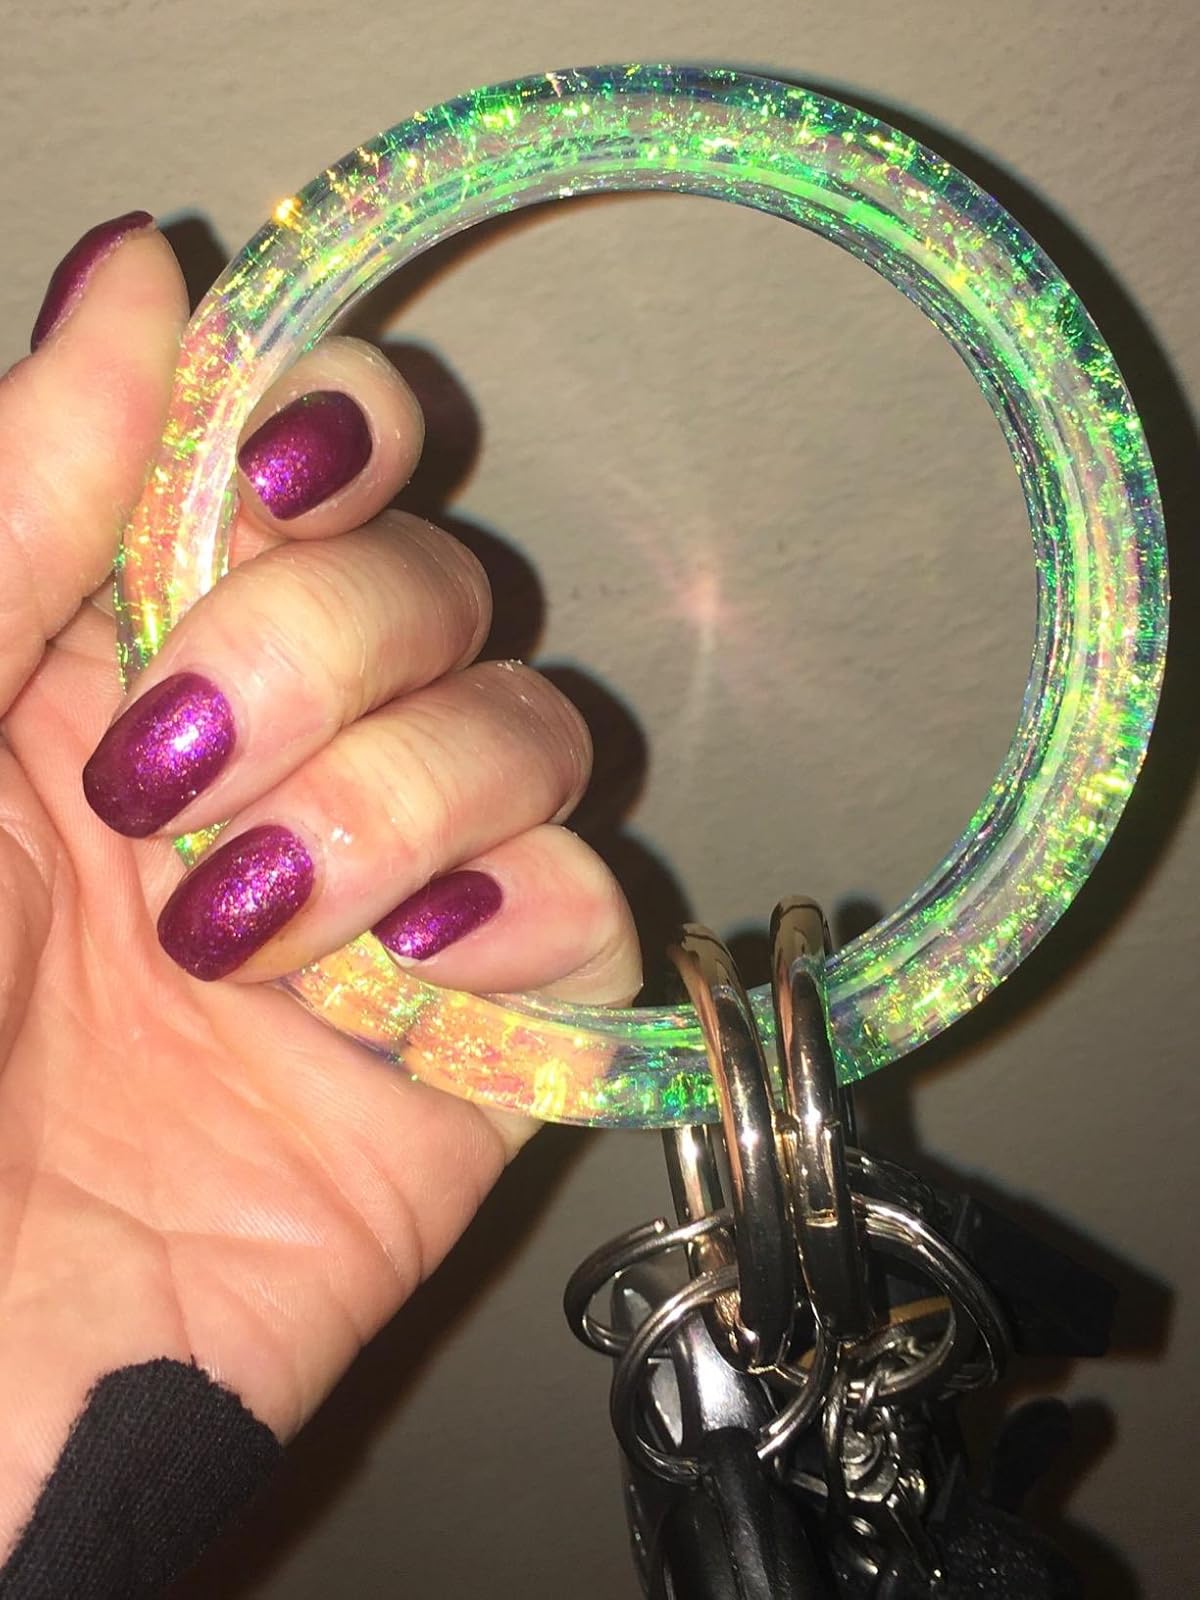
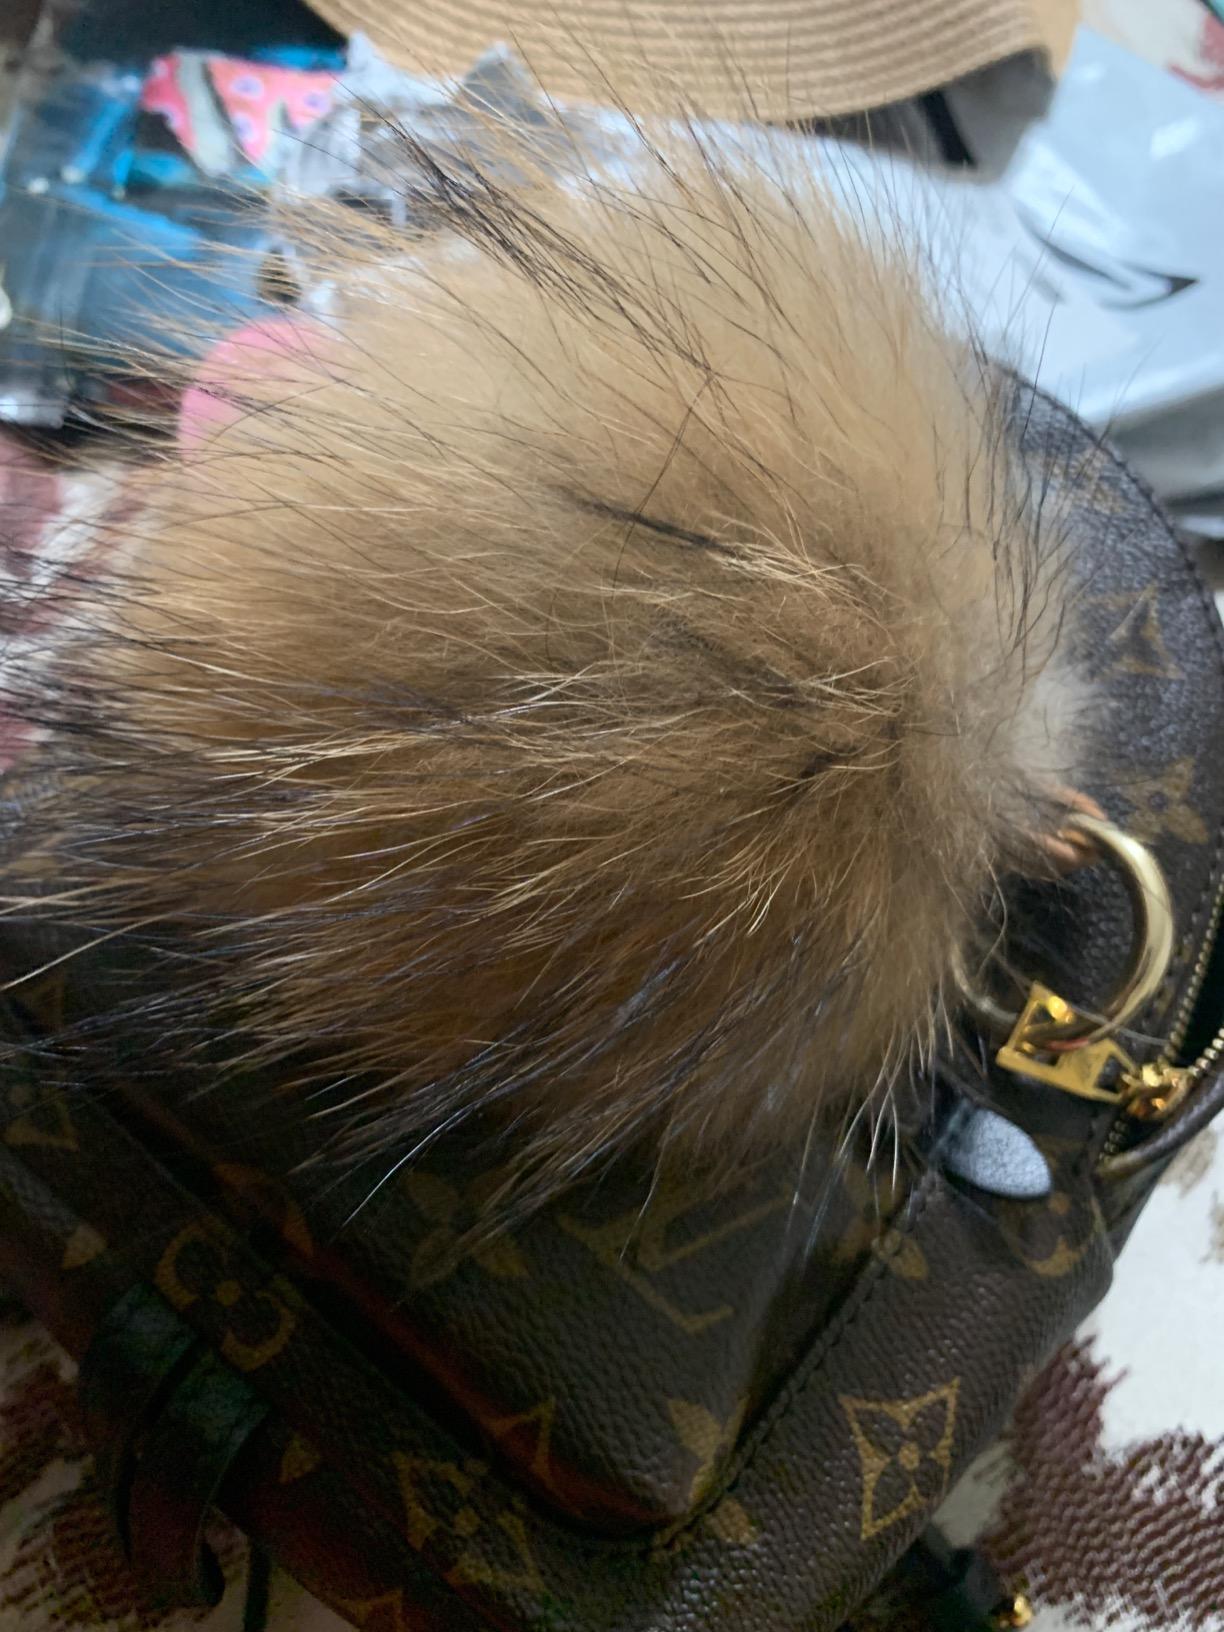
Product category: accessories_keychain
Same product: no